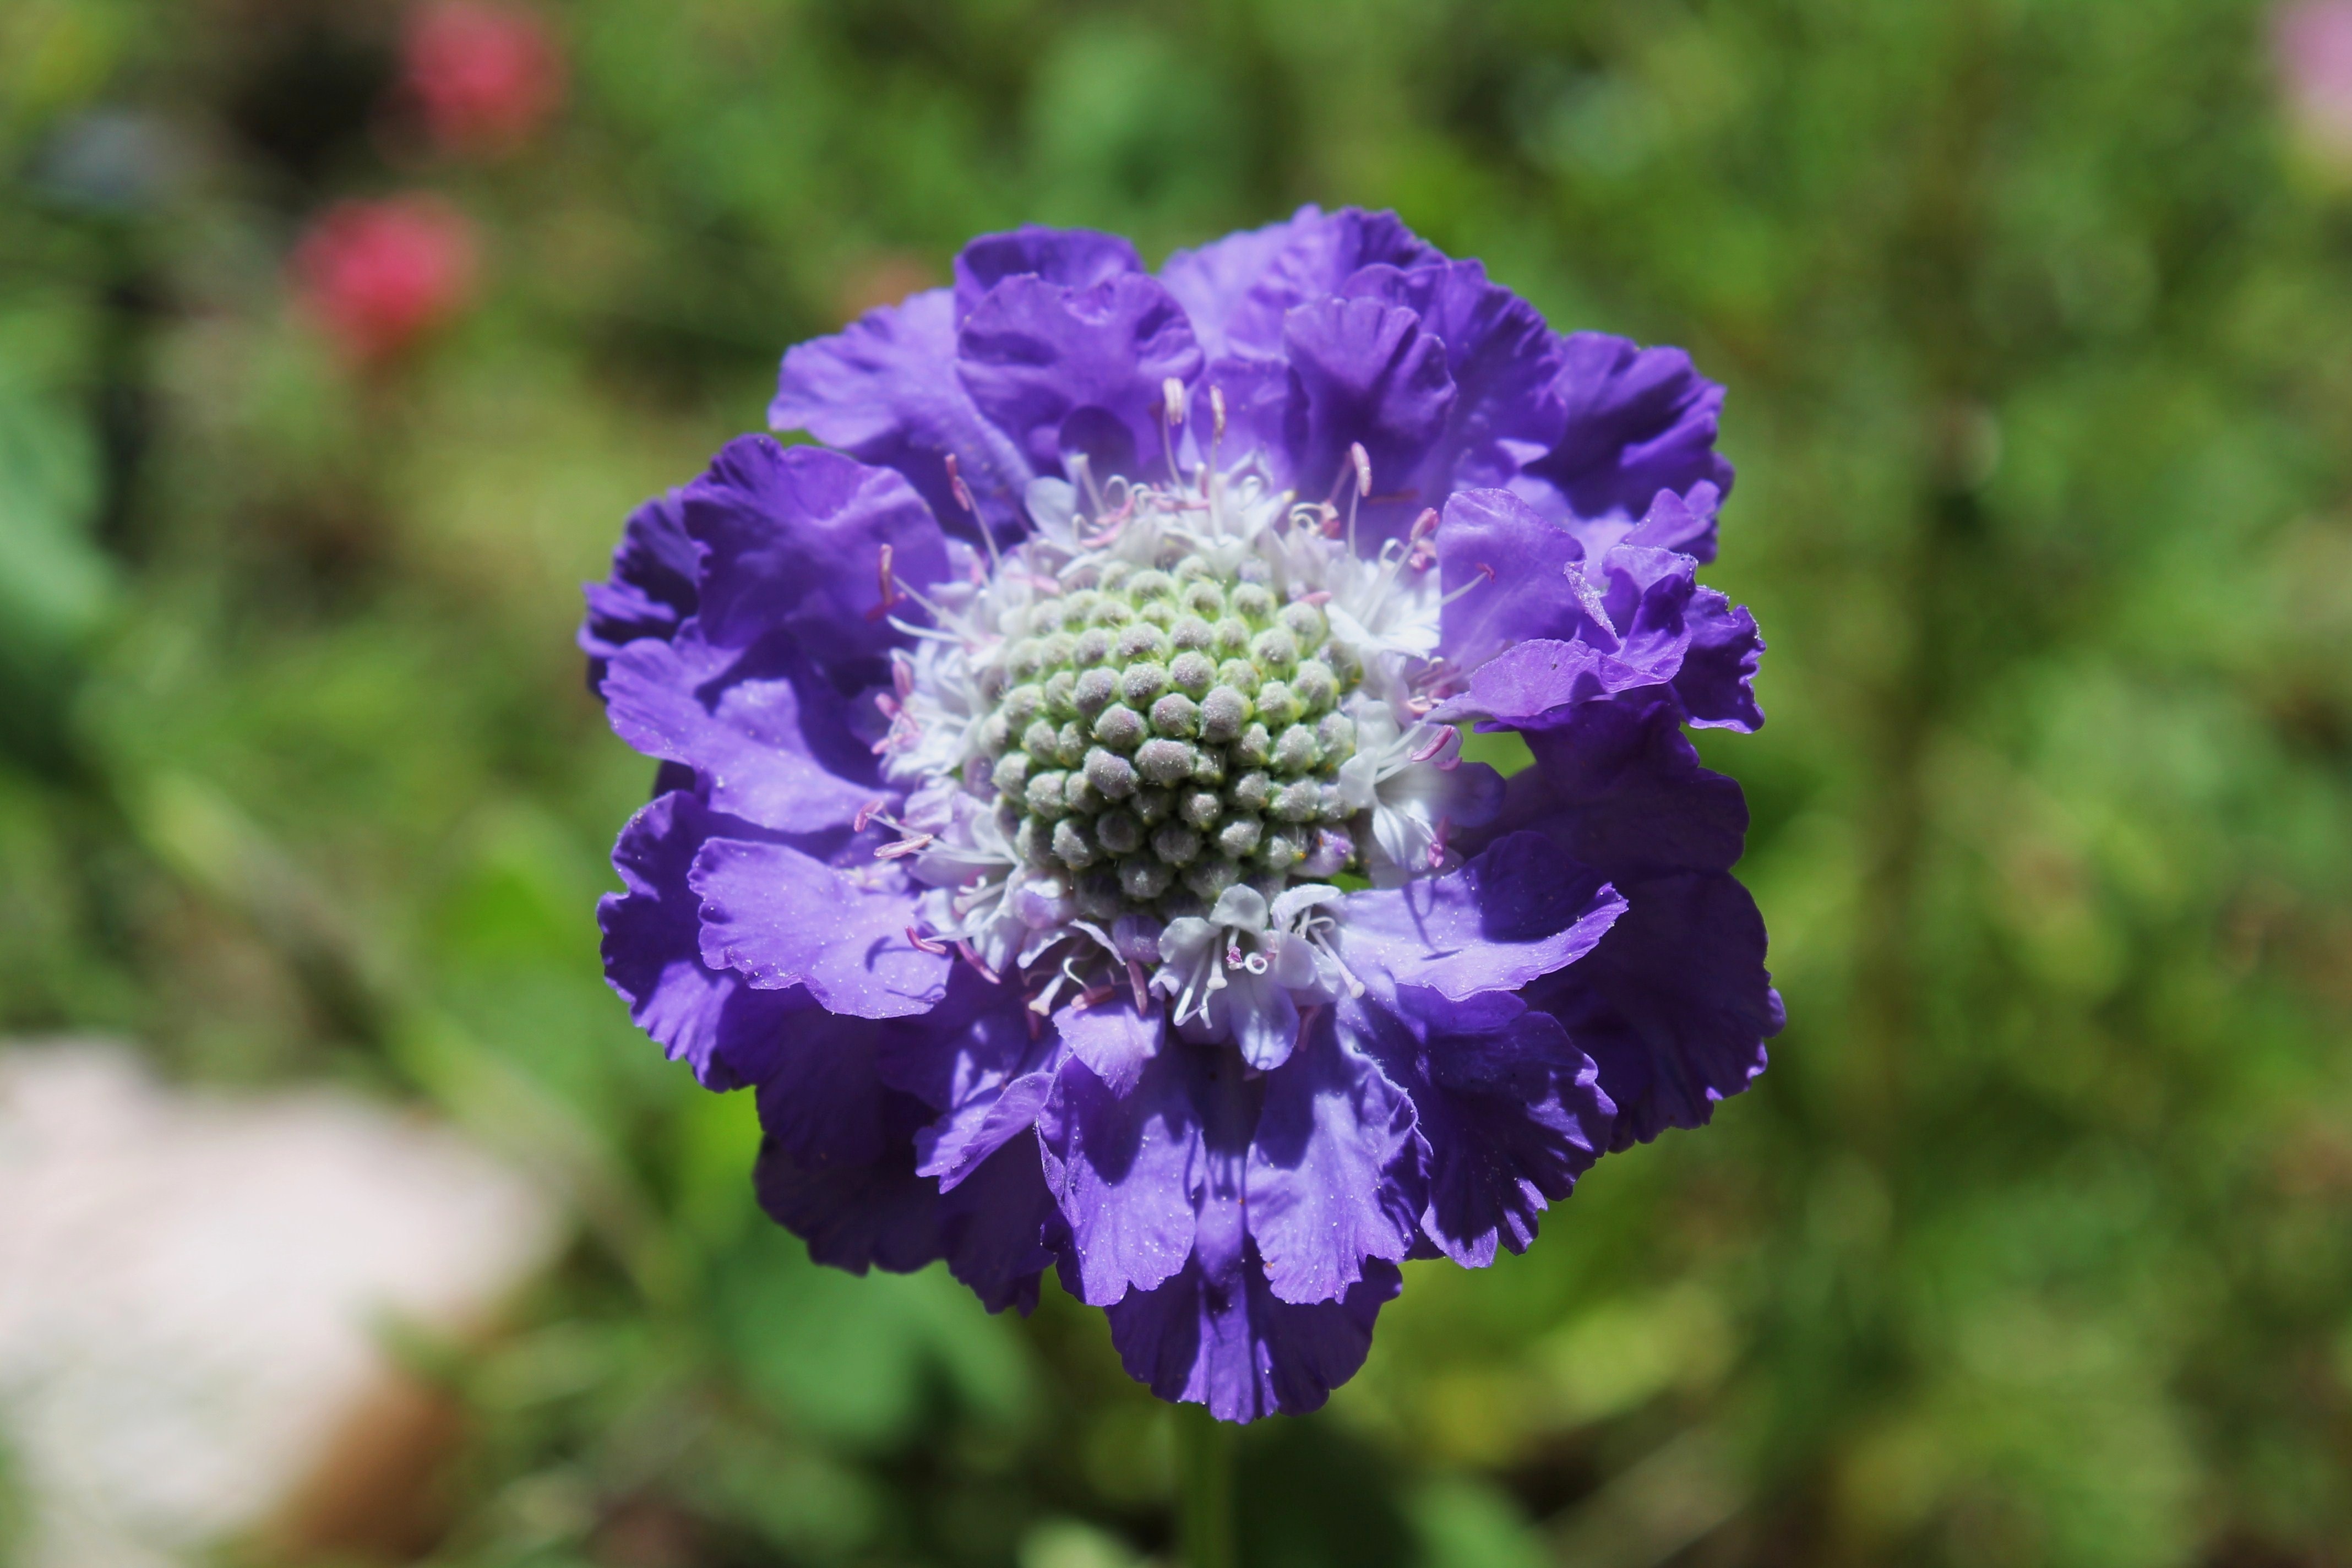
nature, blossom, plant, meadow, flower, purple, petal, bloom, summer, floral, herb, color, natural, botany, garden, flora, wildflower, macro photography, flowering plant, annual plant, land plant